Jekyll Memorial, Busbridge

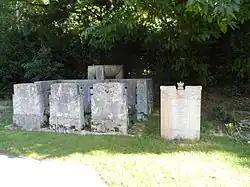
Memorials to the Jekylls, left, and Francis McLaren, right

The Jekyll Memorial, Busbridge, Surrey, England, commemorates the gardener Gertrude Jekyll and members of her family. Designed by Jekyll's friend and collaborator, Edwin Lutyens and constructed in 1932, it is a Grade II listed structure.